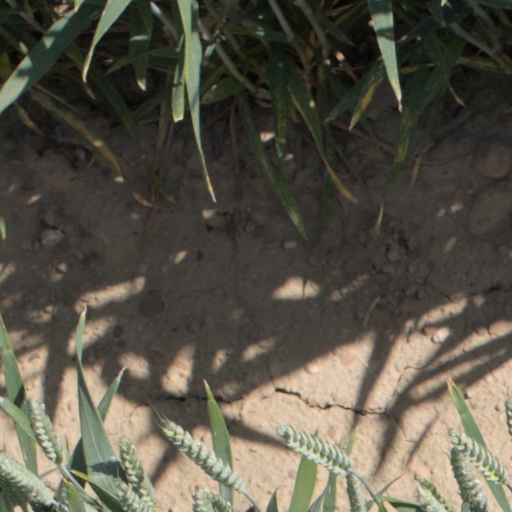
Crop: wheat